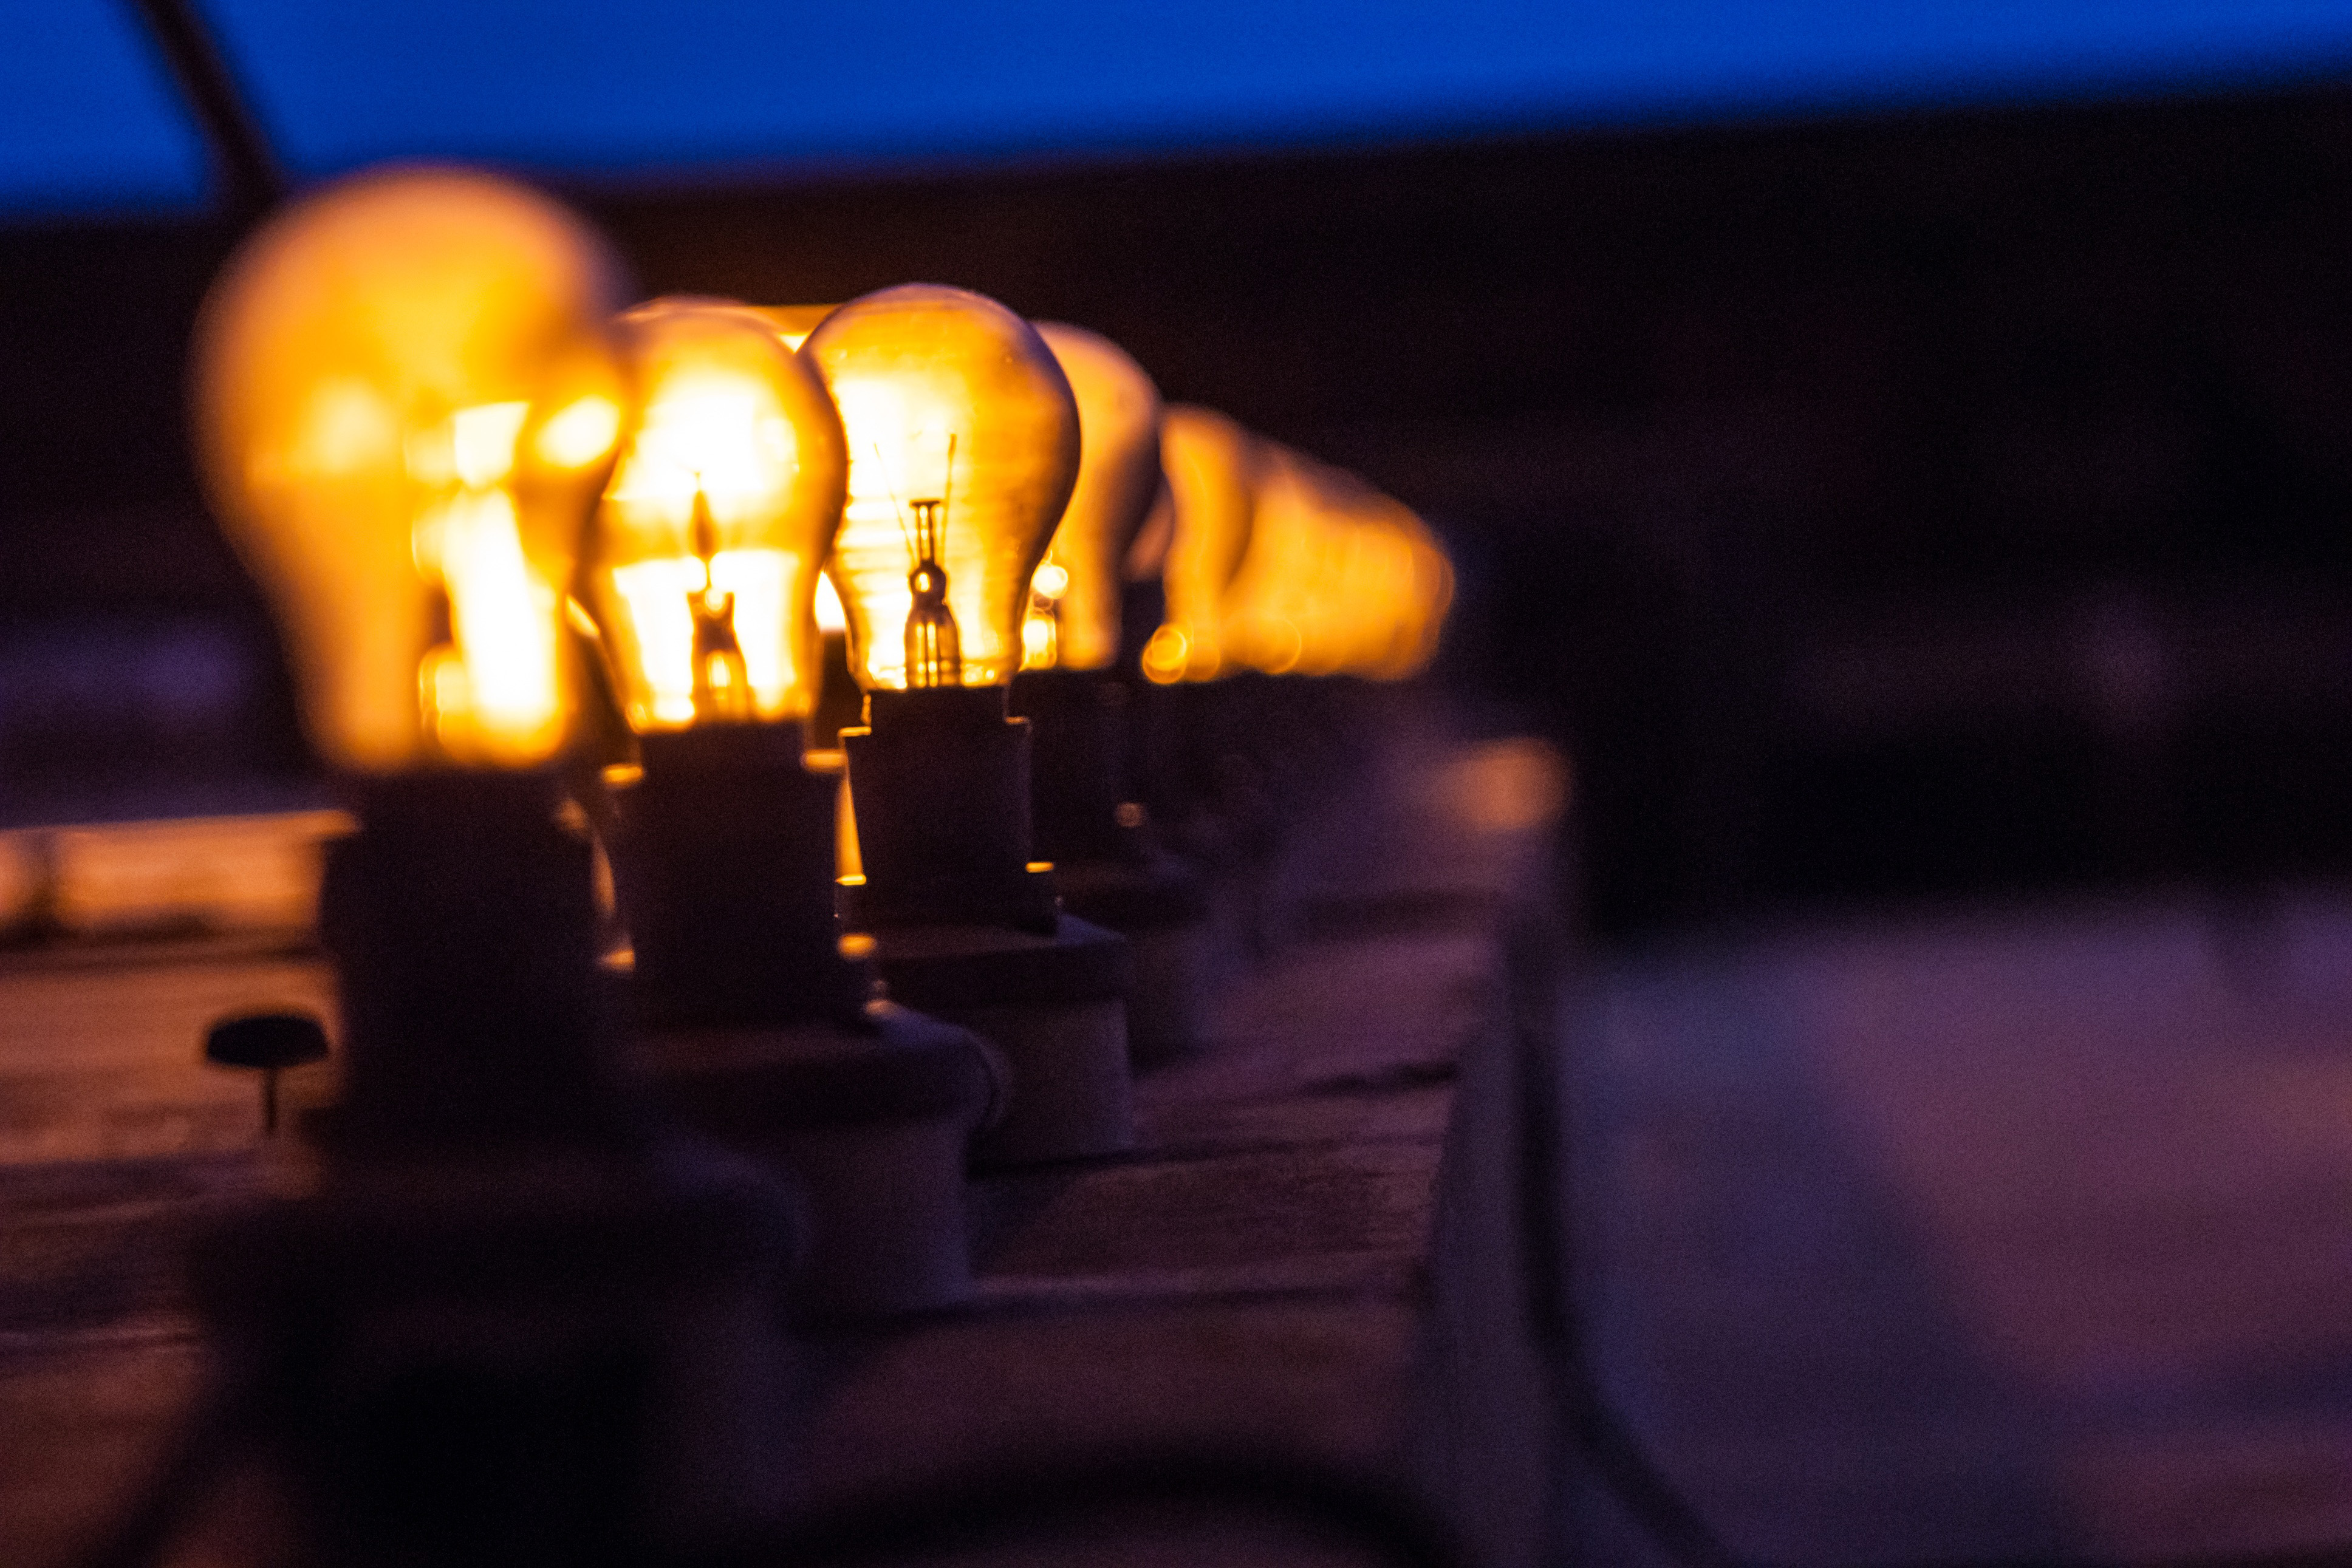
light, lighting, heat, sky, night, flame, gas